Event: Nepal Earthquake
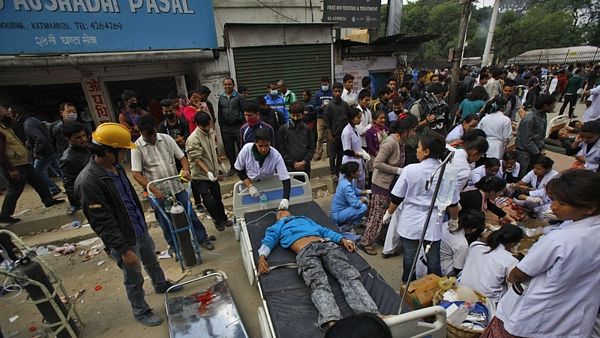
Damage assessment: damage